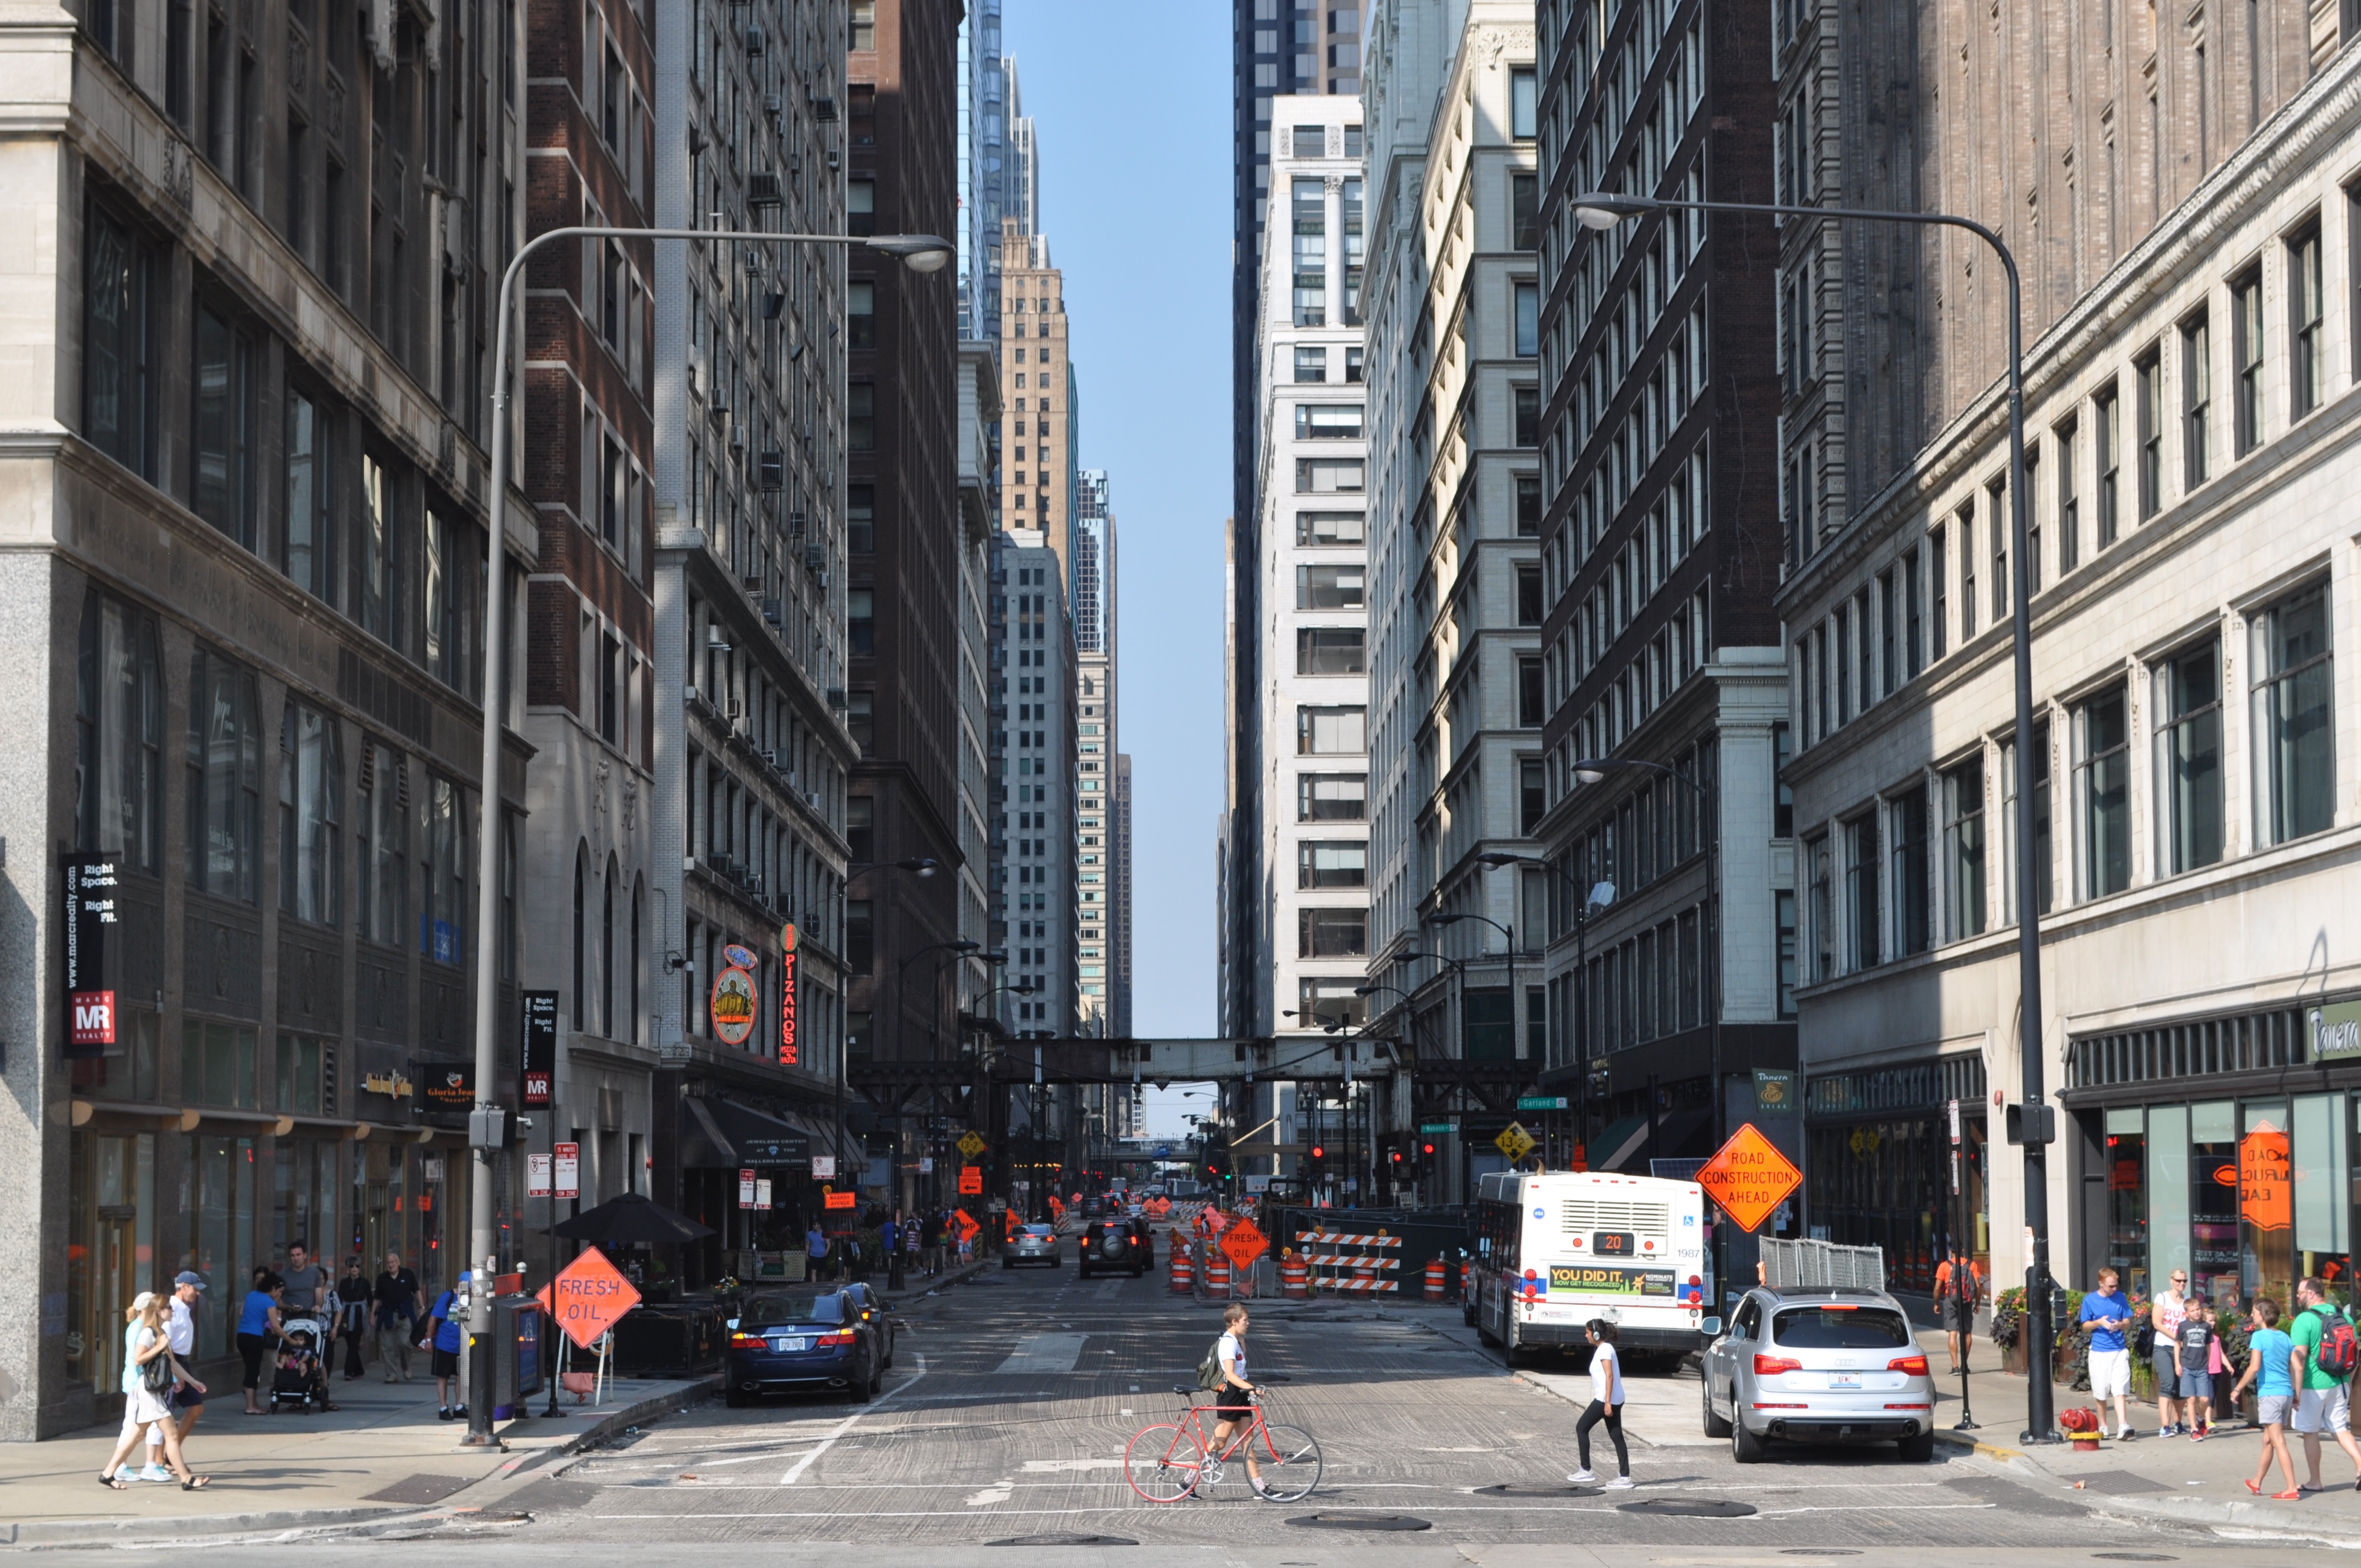
pedestrian, road, street, town, city, skyscraper, cityscape, downtown, facade, lane, tower block, infrastructure, metropolis, neighbourhood, urban area, residential area, human settlement, metropolitan area